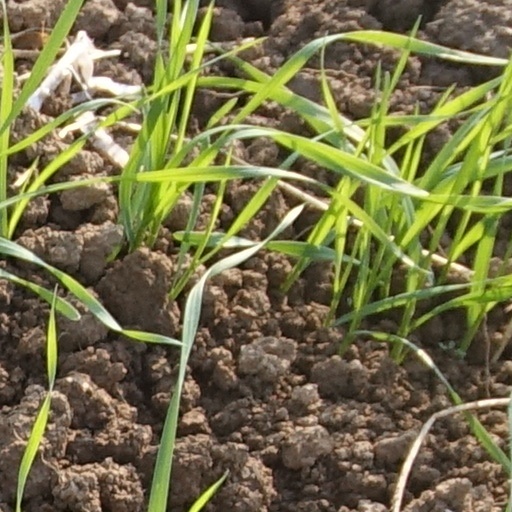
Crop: wheat